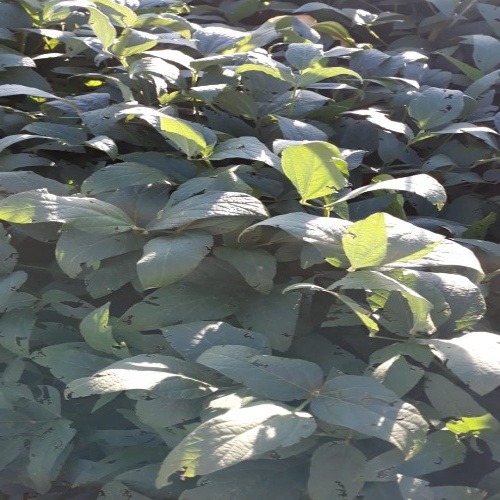
Label: Diabrotica_speciosa